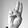
ASL letter: U